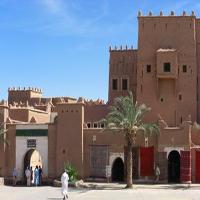
Weather: sun or clear